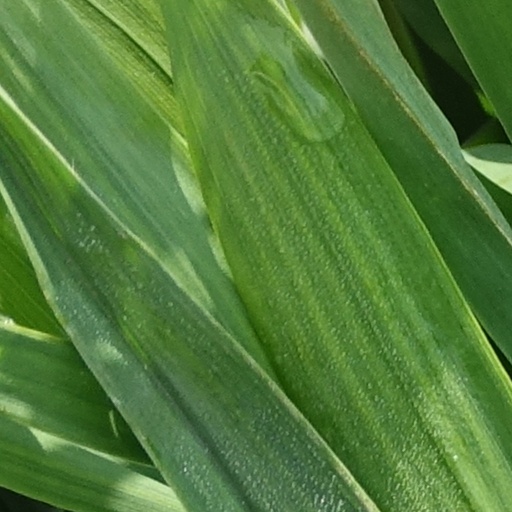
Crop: wheat